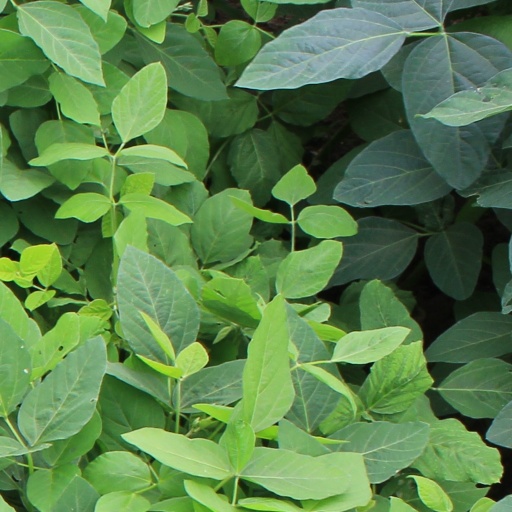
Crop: soybean